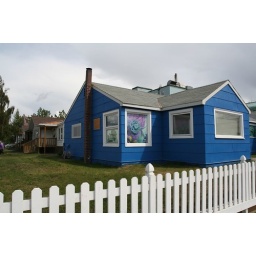
blue house in Yukon